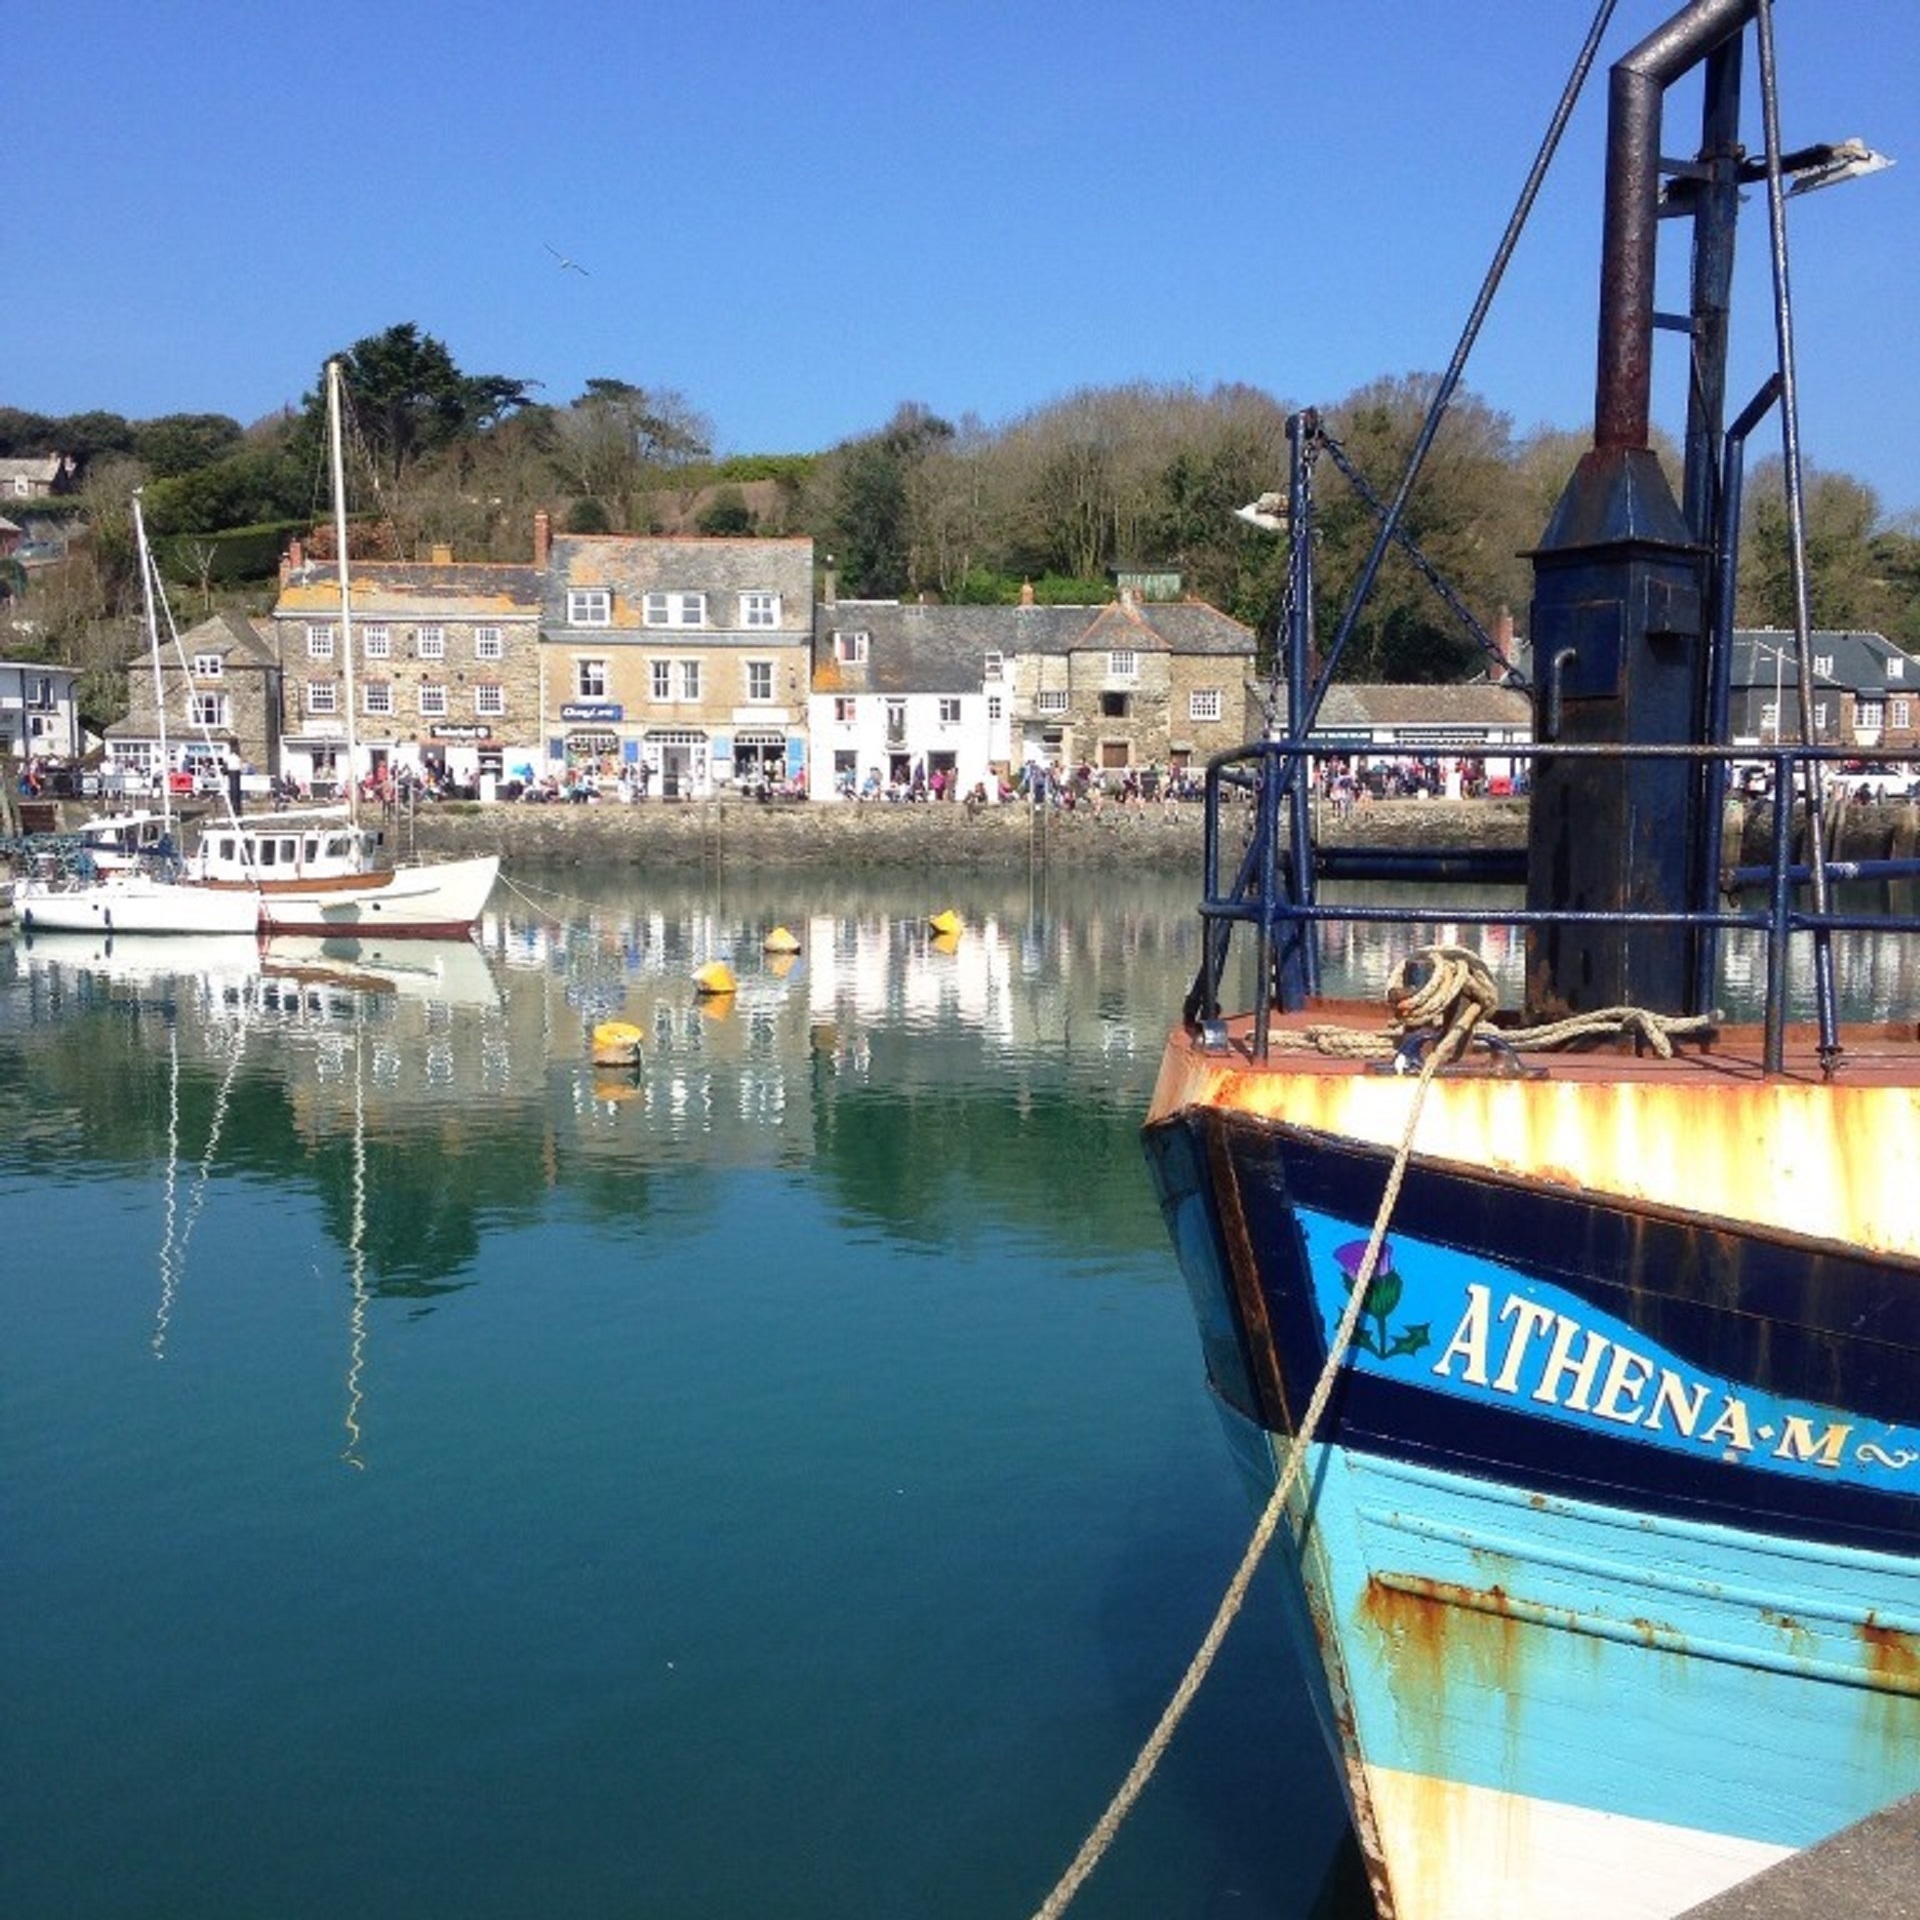
landscape, sea, water, ocean, dock, sky, sun, boat, retro, air, river, ship, summer, vacation, vehicle, journey, mast, sailing, holiday, bay, harbor, harbour, blue, marina, port, tourism, sailboat, waterway, tour, design, boating, channel, watercraft, cornwall, stunning